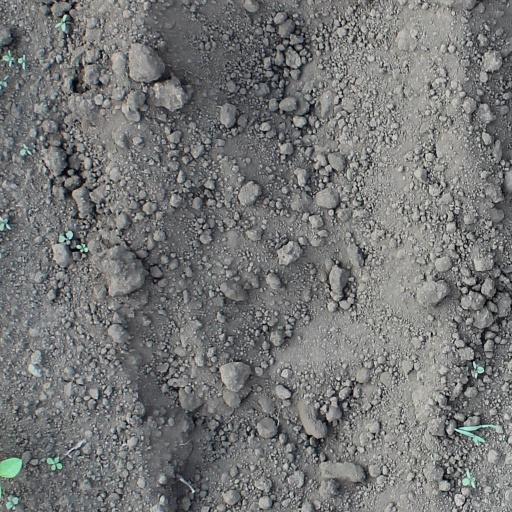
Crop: soybean